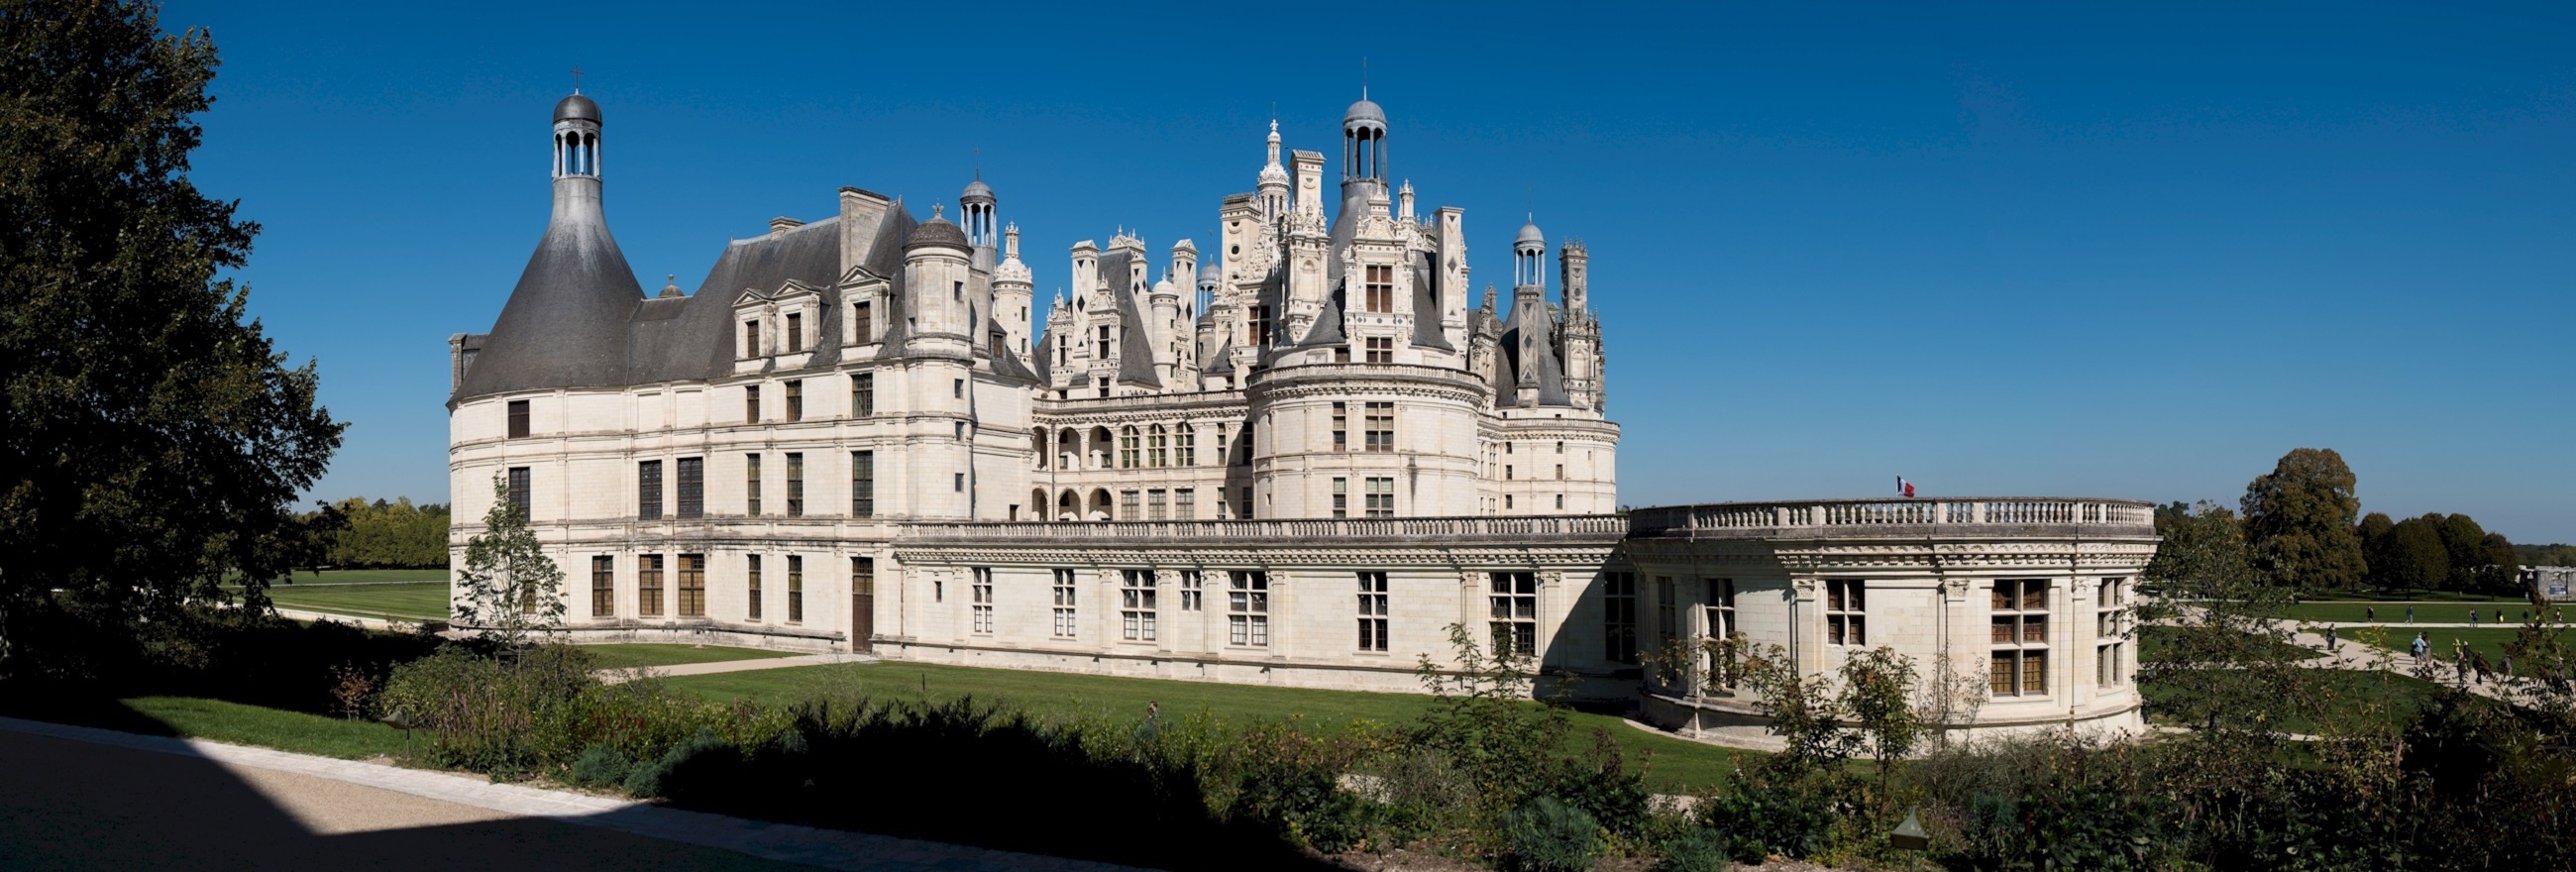
landscape, architecture, mansion, building, chateau, palace, valley, panorama, france, europe, tower, castle, landmark, cathedral, historic, french, luxury, monastery, heritage, estate, loire, tours, stately home, historic site, chateau chambord